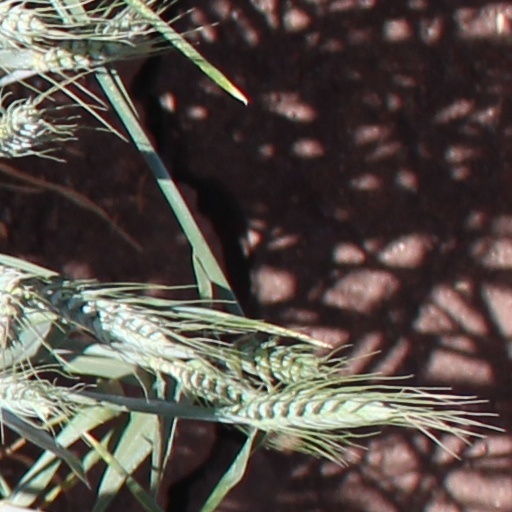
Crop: wheat